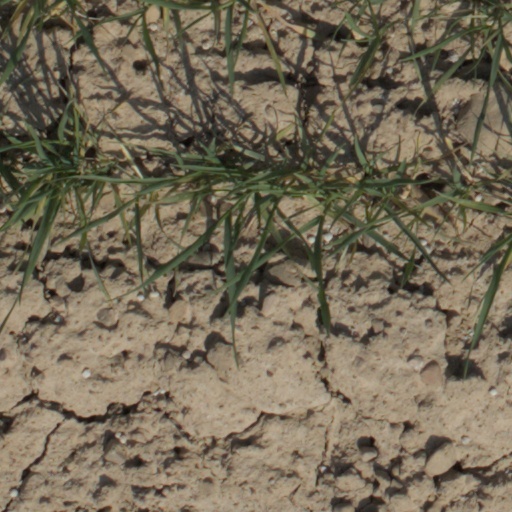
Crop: wheat